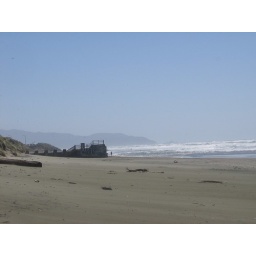
It was so windy, the sand was everywhere! When we left the beach I had sand stuck all over my face.